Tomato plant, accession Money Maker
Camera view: vertical (180 deg); turntable rotation: 330 degrees
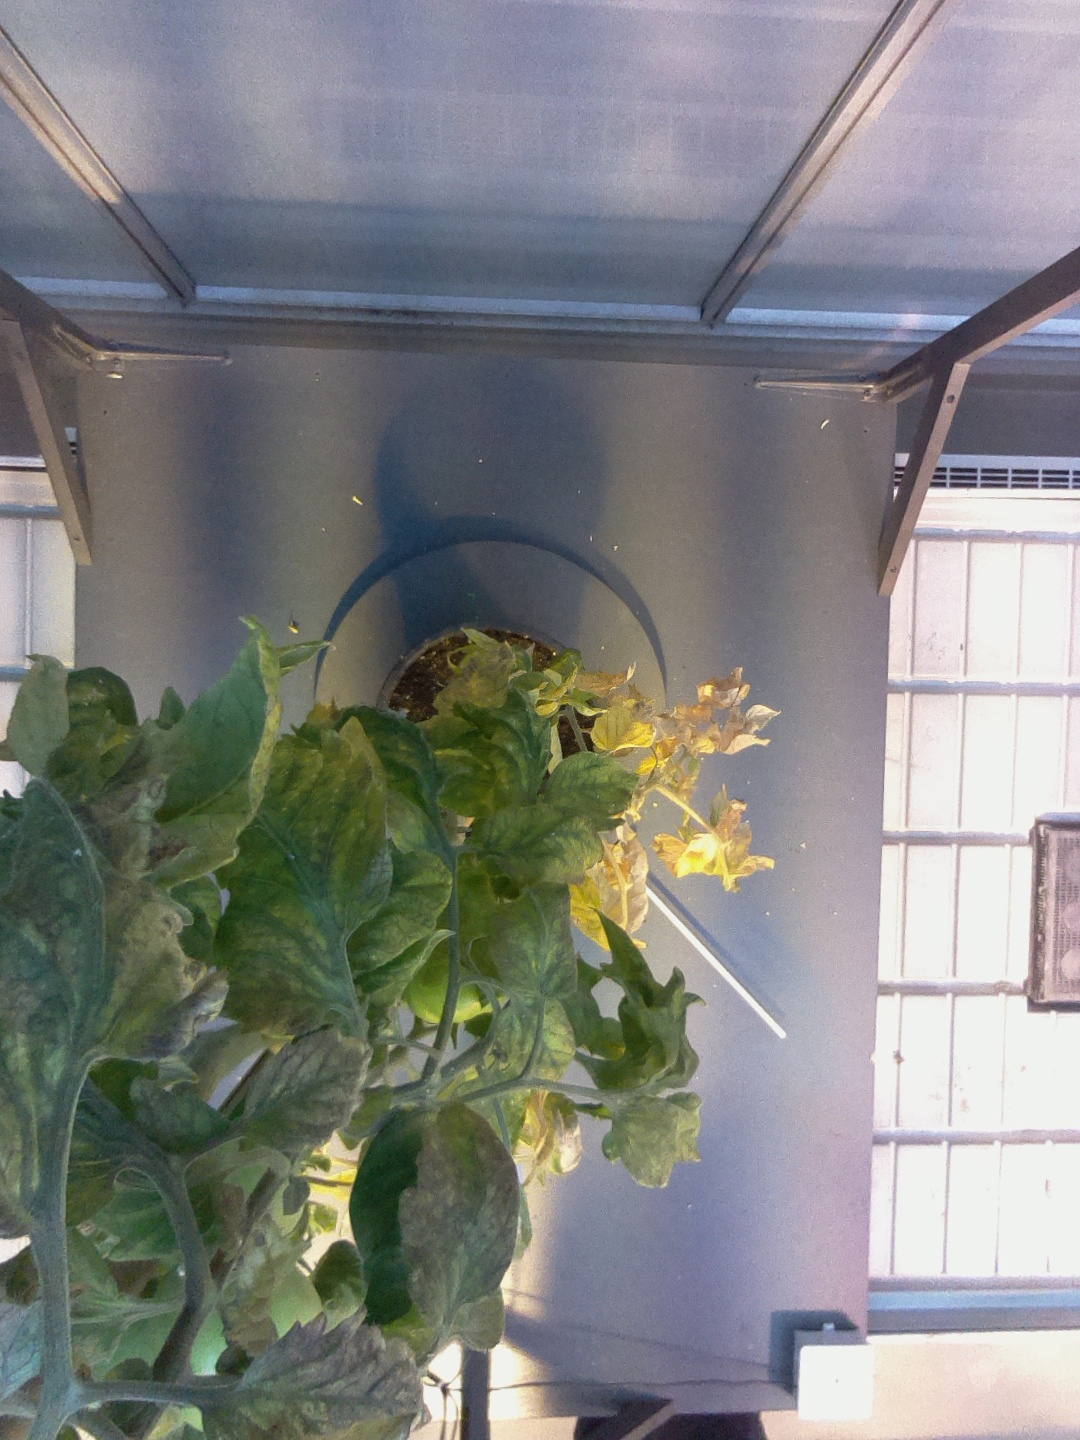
BBCH growth stage 79: 90% -100% of final fruit size